Patharlapahad

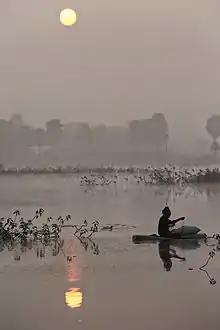
Sunrise over Lake Kotha Kunta

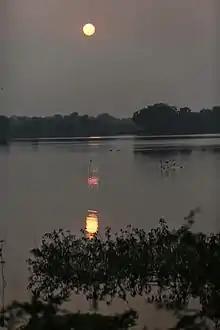
Sunset over Lake Shambuni Cheruvu

One of the historical places in the village is 'Shambhuni Gudi' (Shivalayam; a temple of Shiva), located on the banks of Shabhuni Cheruvu (a major reservoir of the village). The temple was constructed during the ruling of Rudrama Devi of the Kakatiya dynasty. The architectural style of the temple is characteristic of Shiva temples built by Kakatiya rulers. However, over a period of time, the temple was demolished and has never been recovered by Archeological department of India.